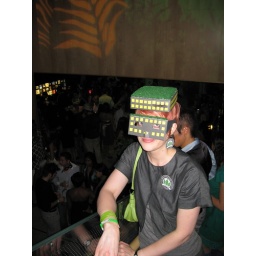
me in my green roof pillbox hat, LEED certification jewelry